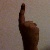
The image shows a hand gesture representing the number 1 in Indian Sign Language.